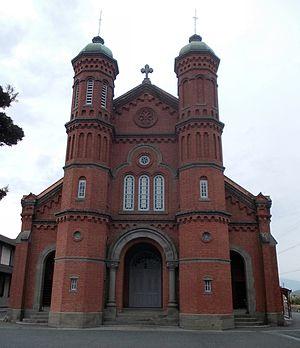
Tachiarai est un bourg du district de Mii, dans la préfecture de Fukuoka, au Japon.